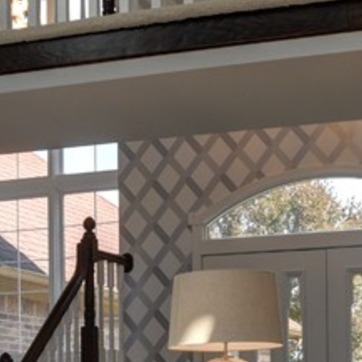
Material: wallpaper